Describe the emotion expressed in this image:  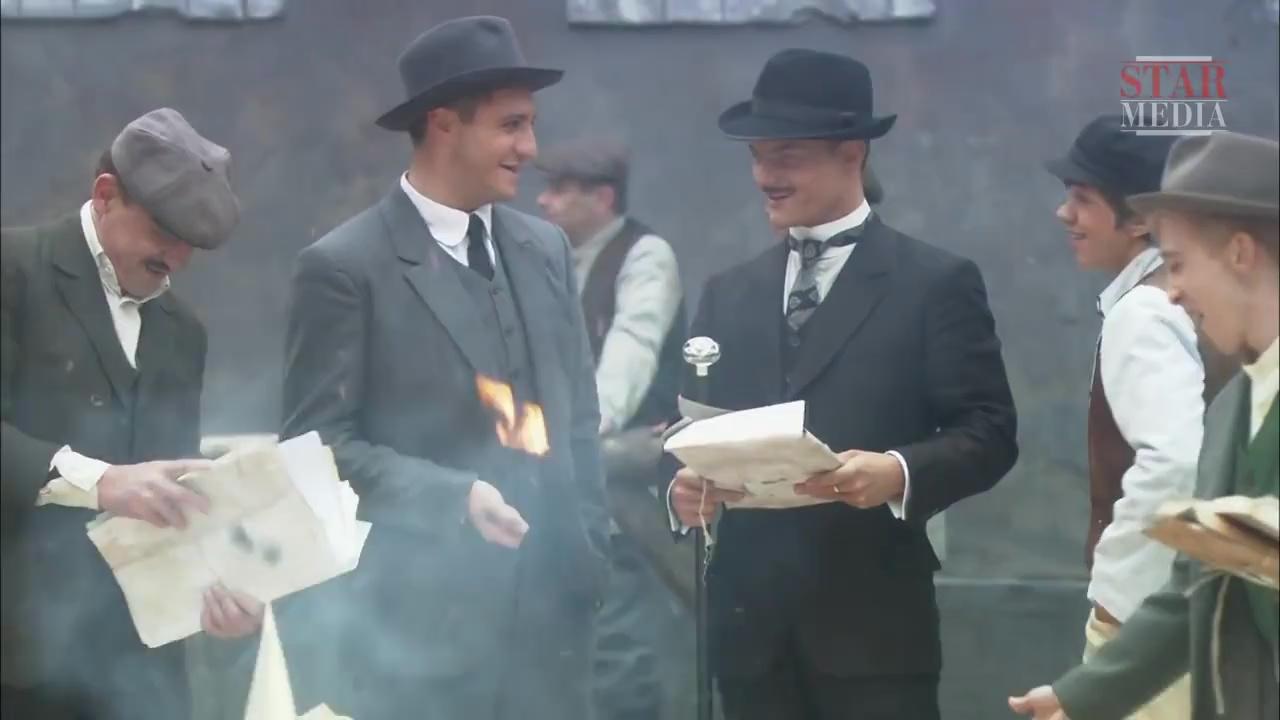
This person displays Fear, valence and arousal with low intensity.